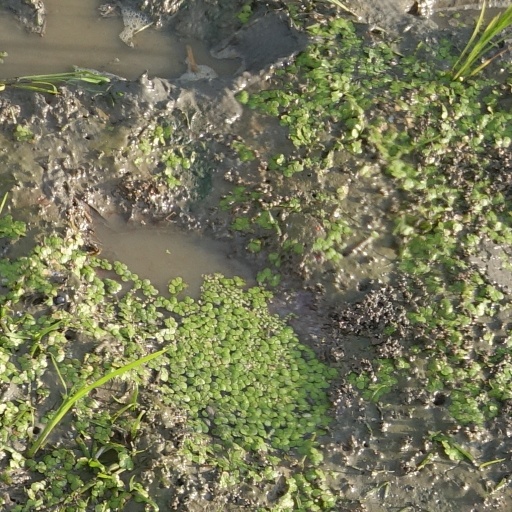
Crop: rice